Judah (son of Jacob)

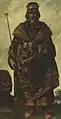
Judah, from the series "Jacob and His Twelve Sons" by Francisco de Zurbarán

Literary critics have focused on the relationship between the Judah story in chapter 38, and the Joseph story in chapters 37 and 39. Victor Hamilton notes some "intentional literary parallels" between the chapters, such as the exhortation to "identify" (38:25-26 and 37:32-33). J. A. Emerton, Regius Professor of Hebrew at the University of Cambridge, regards the connections as evidence for including chapter 38 in the J corpus, and suggests that the J writer dovetailed the Joseph and Judah traditions. Derek Kidner points out that the insertion of chapter 38 "creates suspense for the reader", but Robert Alter goes further and suggests it is a result of the "brilliant splicing of sources by a literary artist". He notes that the same verb "identify" will play "a crucial thematic role in the dénouement of the Joseph story when he confronts his brothers in Egypt, he recognizing them, they failing to recognize him". Similarly, J. P. Fokkelman notes that the "extra attention" for Judah in chapter 38, "sets him up for his major role as the brothers' spokesman in Genesis 44".